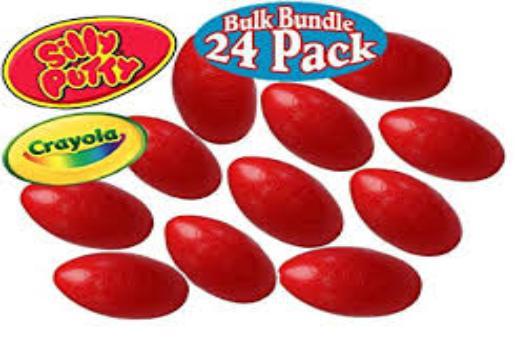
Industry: Leisure